Fiat Mobi

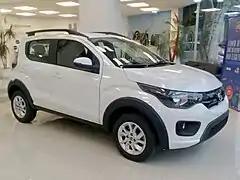
Fiat Mobi Way

In November 2014, rumours began about an alleged city car, which was codenamed "Project 341" or "X1H", which would be launched by Fiat in the beginning of 2016. On 13 April 2016, Fiat presented the Mobi's first official prototype, after various images released on the Internet and the information that had already appeared on some automotive magazines, confirming the rumours about this new vehicle.